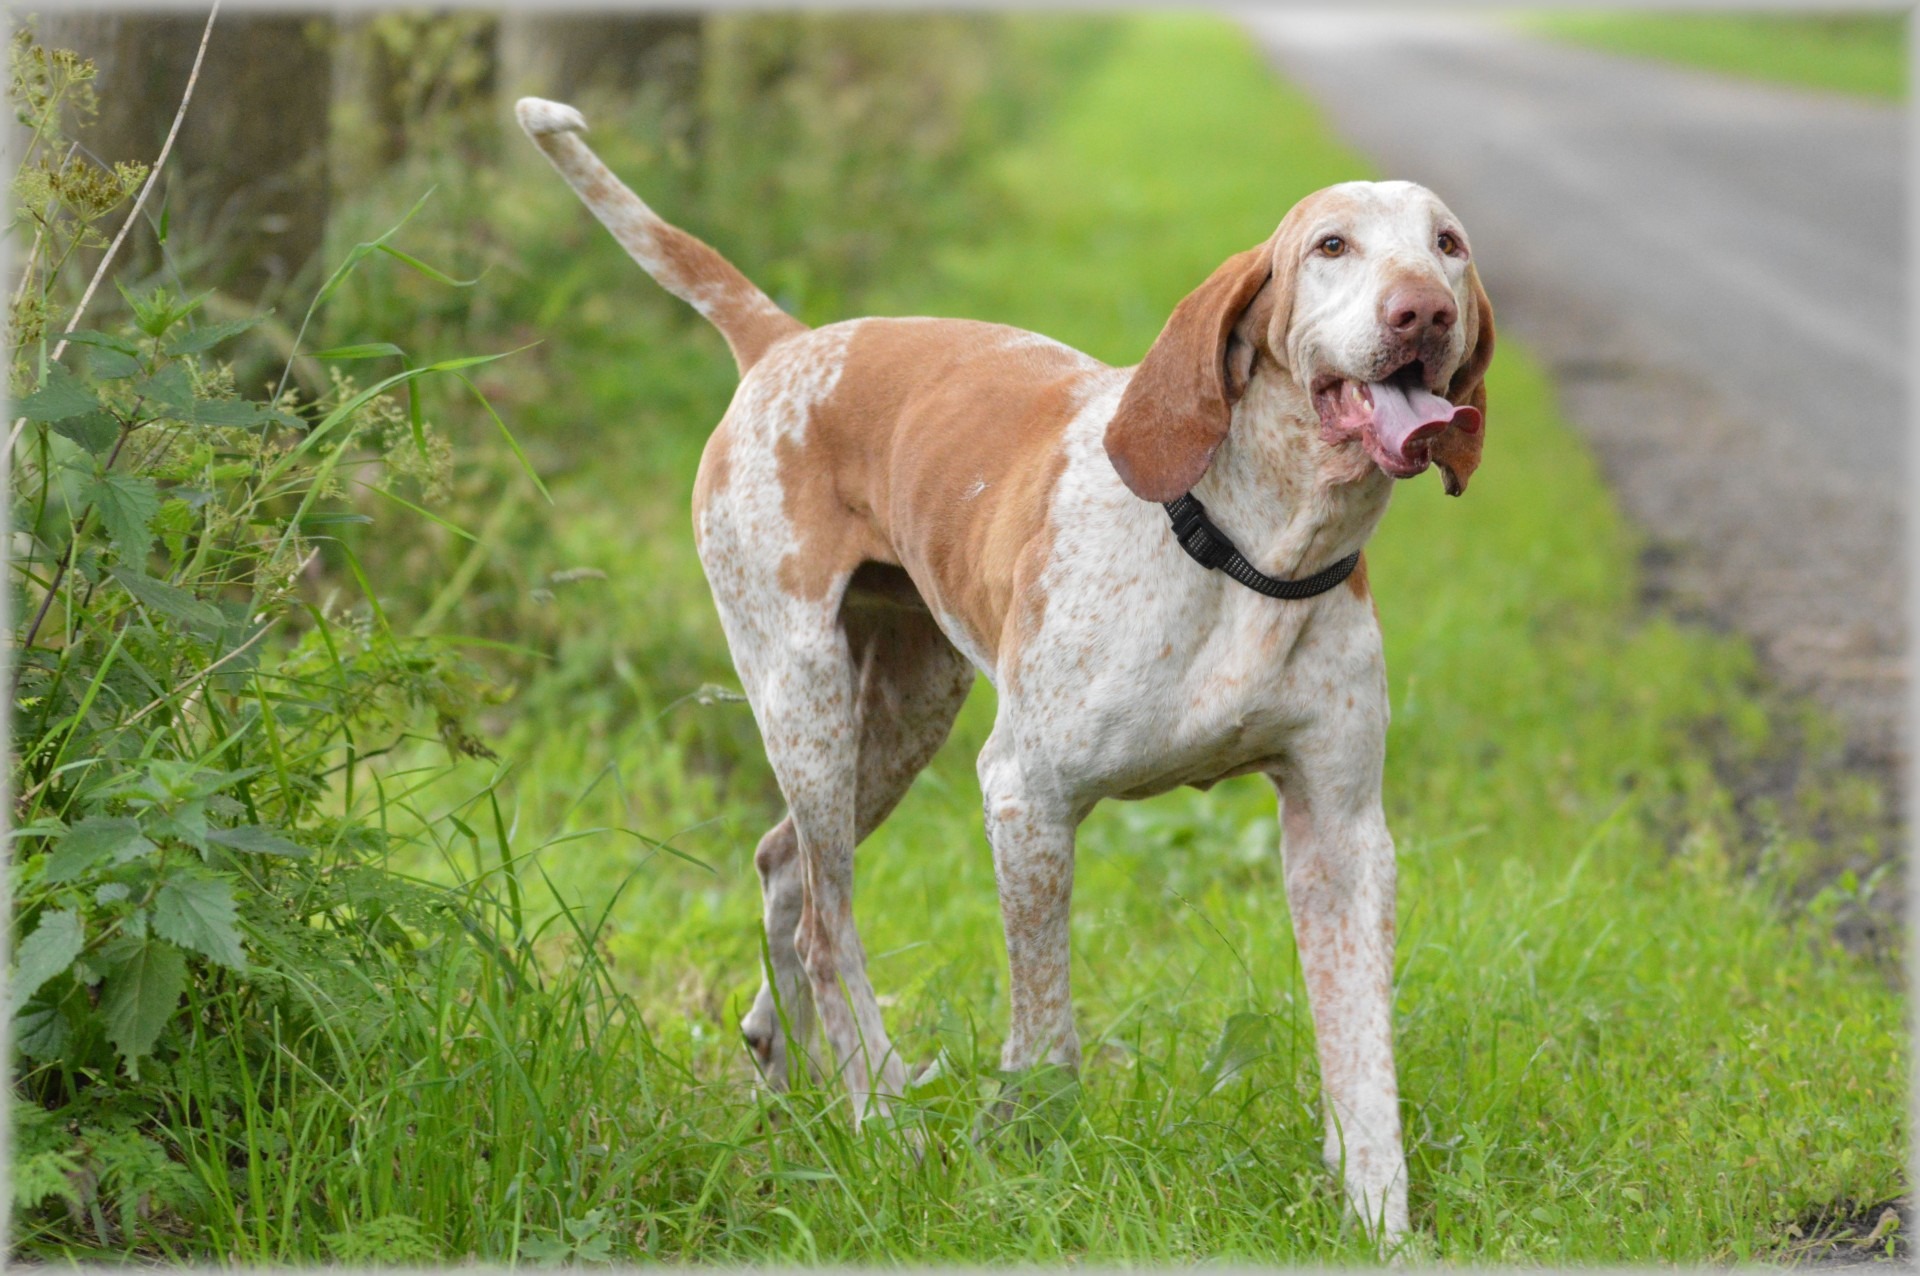
outdoor, dog, animal, pet, model, mammal, hound, weimaraner, posing, hunting dog, holland, dogs, fun, happy, animals, vertebrate, series, greyhound, harrier, dog breed, pointer, dog like mammal, carnivoran, american foxhound, english foxhound, french spaniel, german shorthaired pointer, braque d auvergne, old danish pointer, pachon navarro, braque francais, english coonhound, bracco italiano